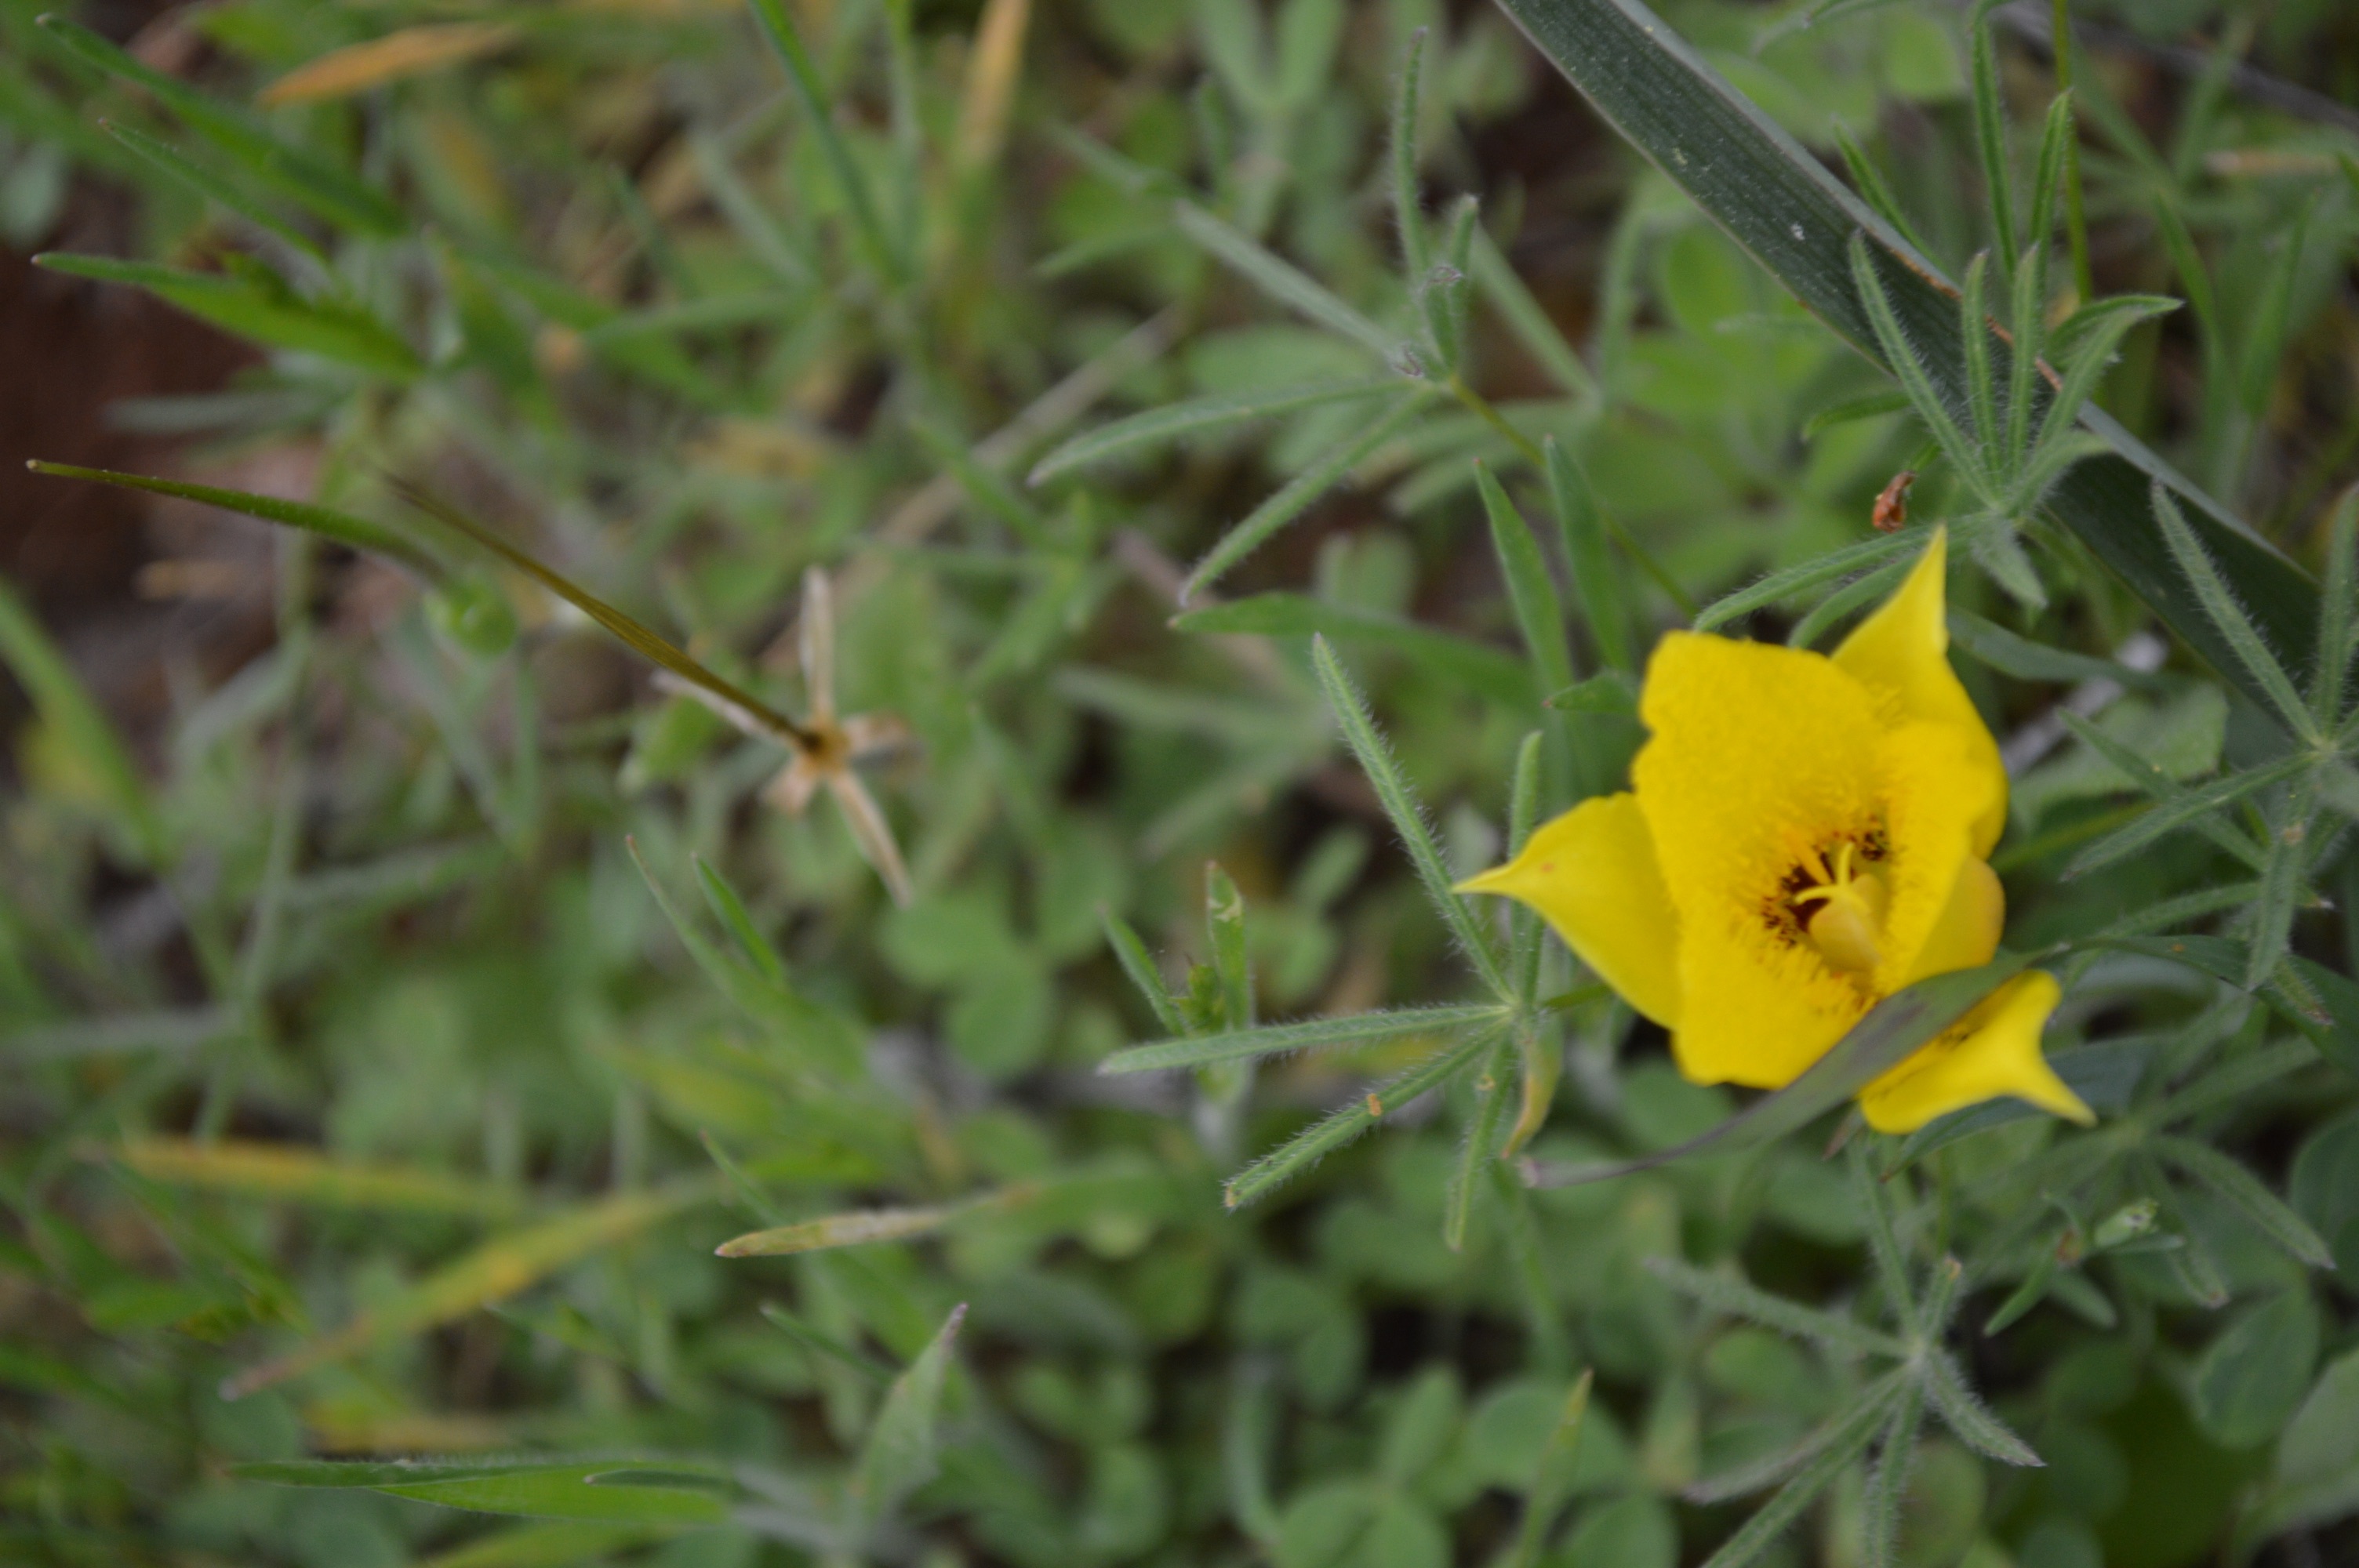
grass, plant, meadow, flower, botany, yellow, flora, wildflower, macro photography, flowering plant, plant stem, land plant